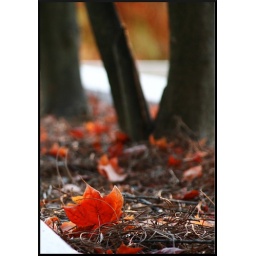
in orange and red